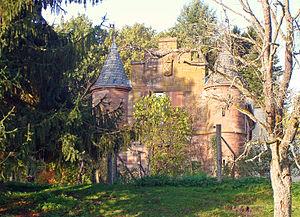
Maison forestière Saint Hubert de Sarralbe (Moselle).
La liste des arboretums de France présente les arboretums présents sur le territoire français, classés par ordre des numéros de départements.
Une maison forestière est un logement de fonction généralement situé en bordure de forêt et destiné à accueillir un ou plusieurs gardes forestiers.
Sarralbe est une commune française, située dans le bassin de vie de la Moselle-est, dans le département de la Moselle, dans la région traditionnelle de Lorraine, en région Grand Est.